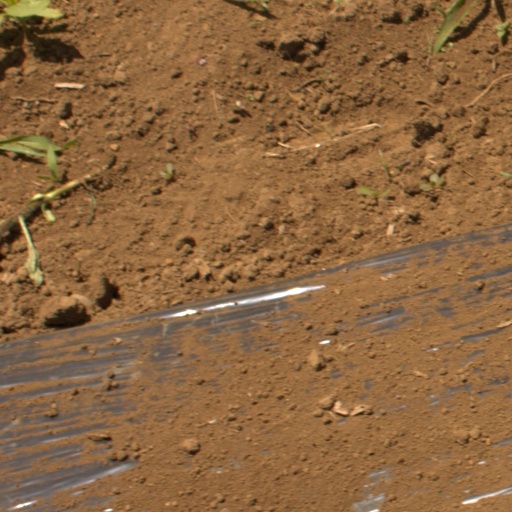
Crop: Jerusalem artichoke